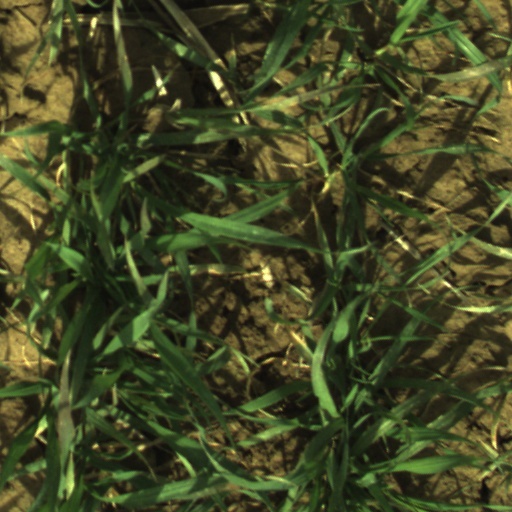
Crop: wheat